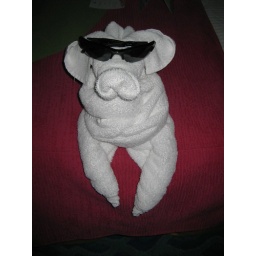
One of the cruise ship's famous towel animals made by the talented stewards of the Norwegian Sky.